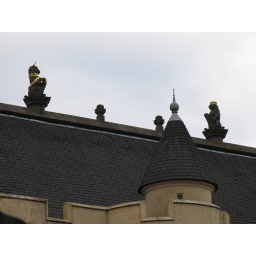
A lion and a unicorn, ornate with gold trimmings...perched atop the roof of the great hall in the Stirling Castle.